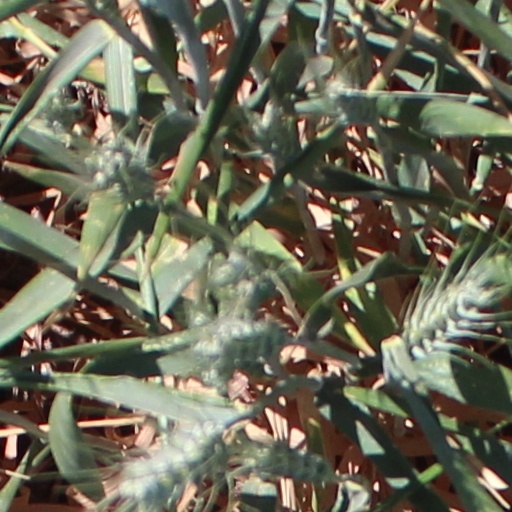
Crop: wheat